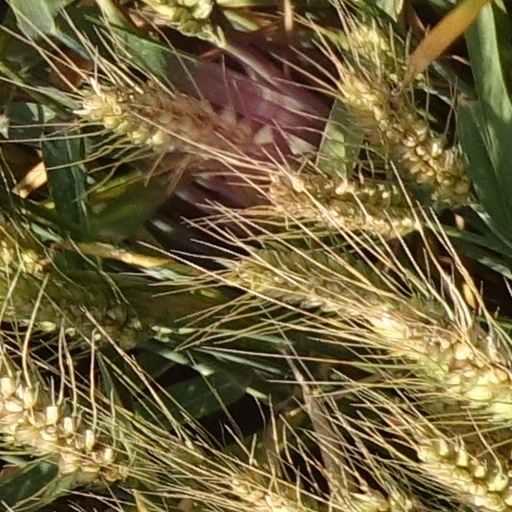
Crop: wheat